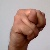
The image shows a hand gesture representing the letter 'N' in Indian Sign Language.